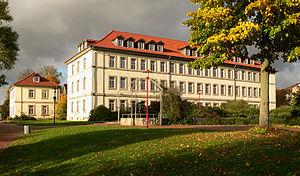
La prison de Hamelin, aussi connu sous le nom de Stockhof, est une prison à Hamelin, en Allemagne. Elle se situe entre la vieille ville et la Weser. Aujourd'hui, un hôtel est installé dans les bâtiments pénitentiaires répertoriés.